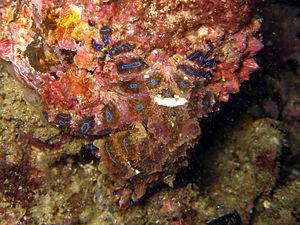
Hapalochlaena est un genre de mollusques de la classe des céphalopodes et de l'ordre des octopodes.
Hapalochlaena lunulata, communément nommé Grand poulpe à anneaux bleus ou Grande pieuvre à cercles bleus, est un céphalopode de la famille des Octopodidae.